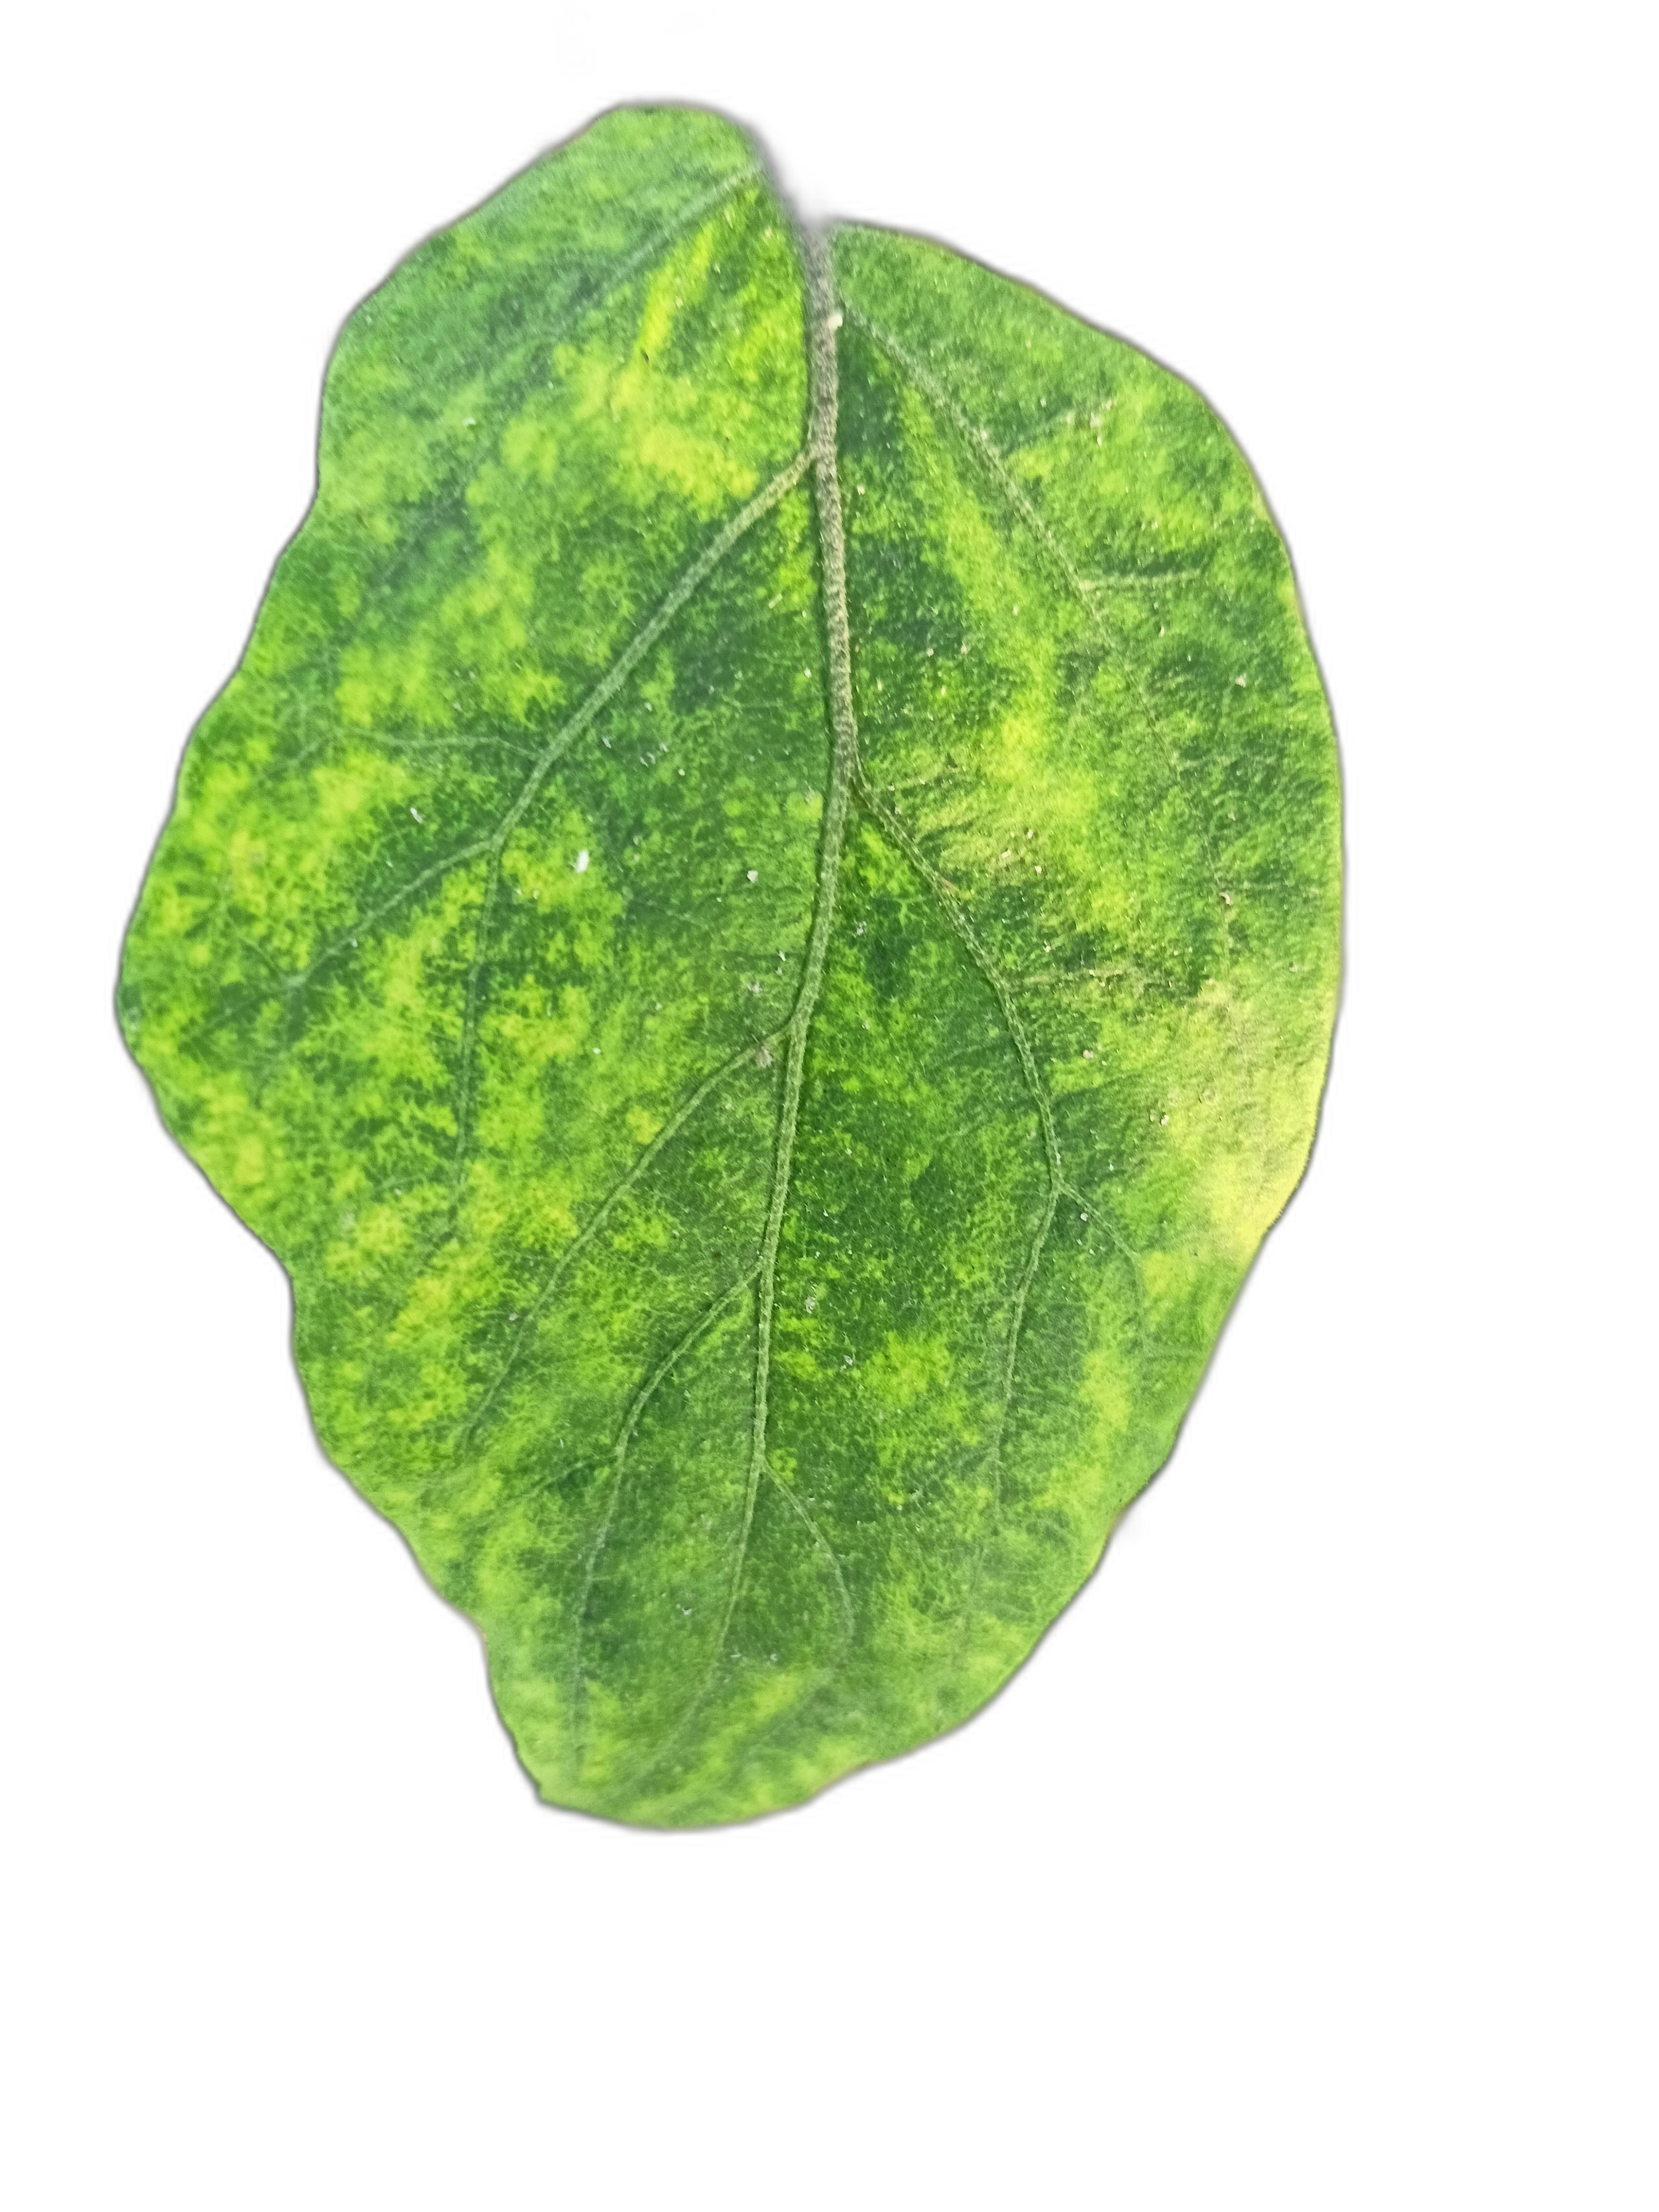
Label: Mosaic Virus Disease